How I Spent My Strummer Vacation

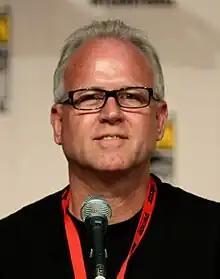
Mike B. Anderson (pictured) directed the episode.

In 2003, Annie Alleman of "The Herald News" named the episode her all-time favorite "Simpsons" episode.